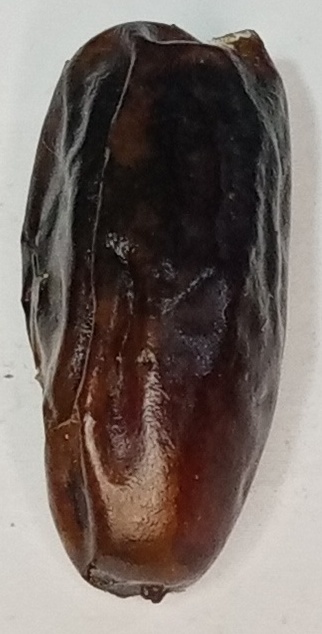
Variety: gajar
Size: small
Grade: grade-2